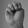
ASL letter: M